Compound of two icosahedra

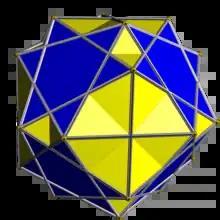
Holosnub octahedron, β{3,4}

This uniform polyhedron compound is a composition of 2 icosahedra. It has octahedral symmetry "O". As a holosnub, it is represented by Schläfli symbol β{3,4} and Coxeter diagram .